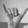
ASL letter: Y